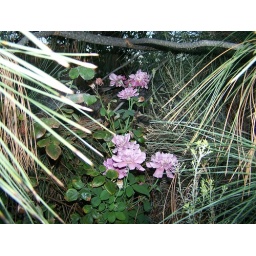
under the pine tree